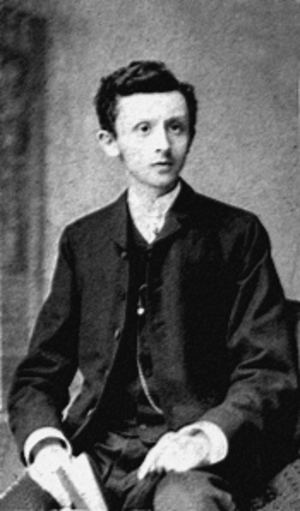
Oskar Kraus, né le 24 juillet 1872 à Prague et mort le 26 septembre 1942 à Oxford, est un juriste et philosophe tchécoslovaque.